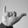
ASL letter: Y